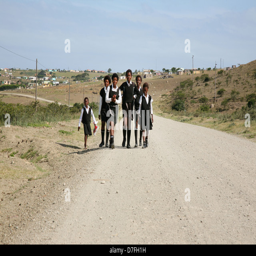
school children walking to school on a dirt road